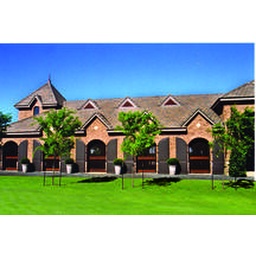
Arch door barn by Classic Equine Equipment